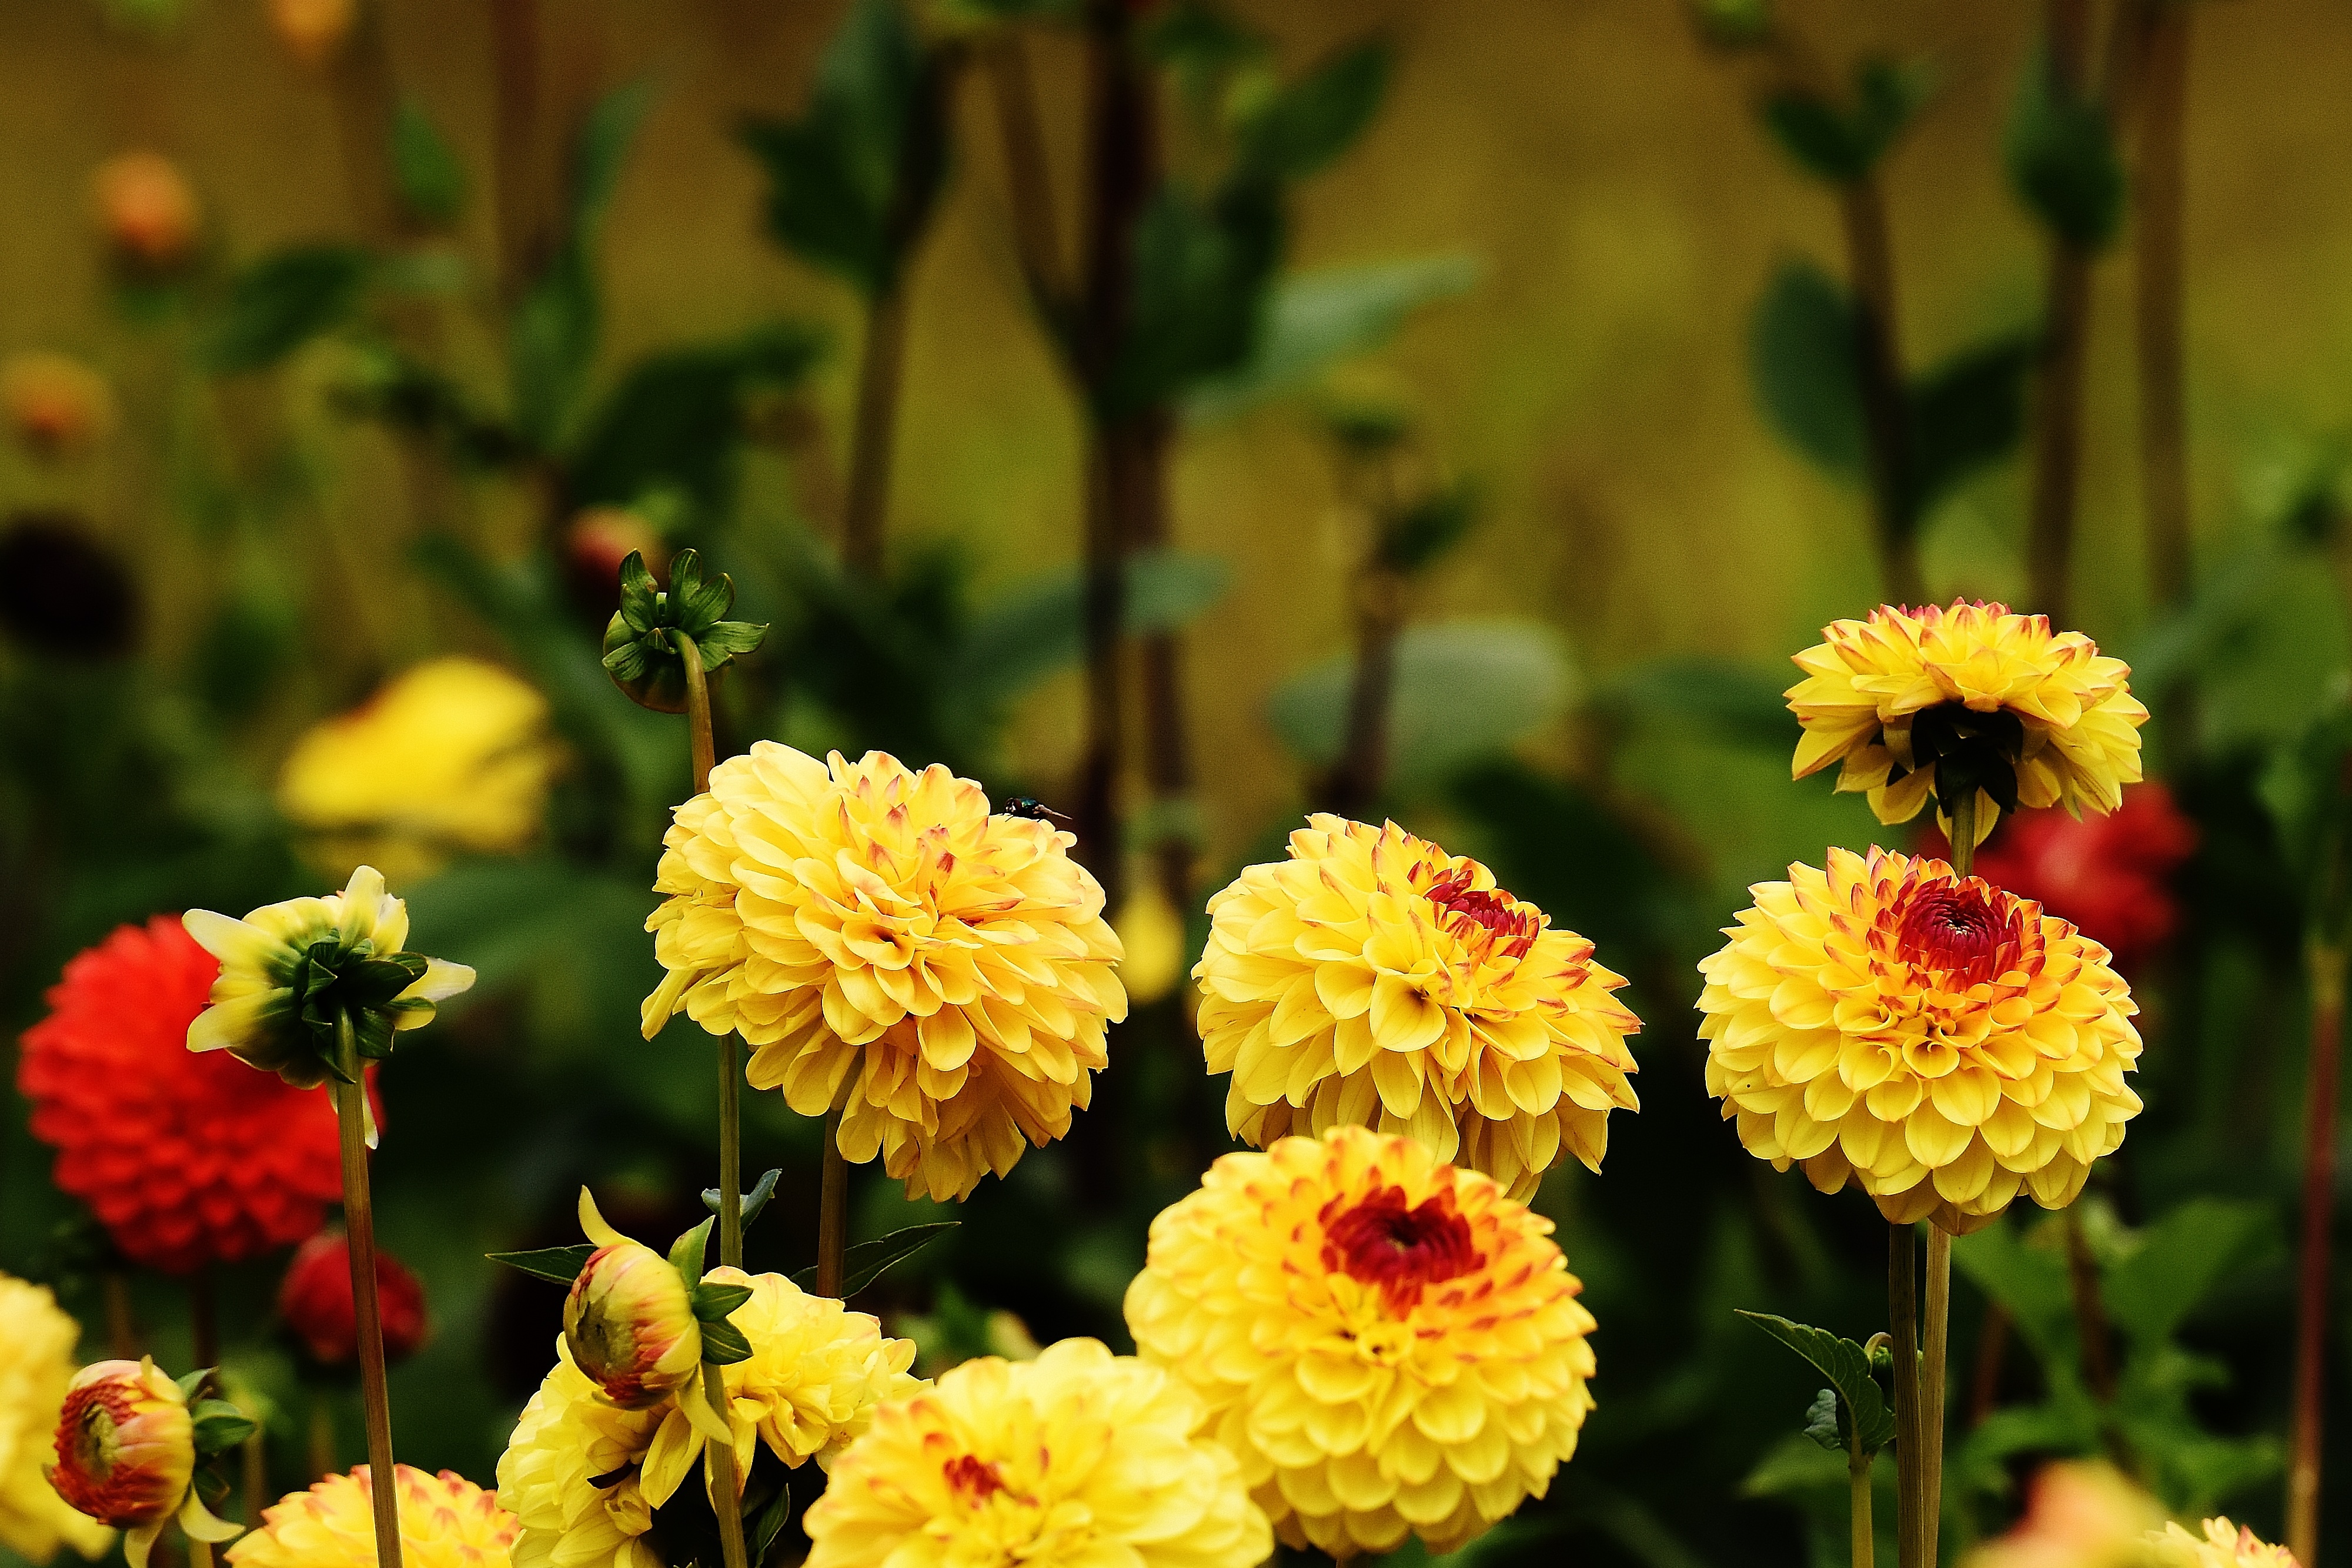
blossom, plant, flower, bloom, herb, autumn, botany, yellow, garden, flora, dahlia, asteraceae, dahlias, flower garden, dahlia garden, nectar, flowering plant, ornamental flower, daisy family, dalia, annual plant, land plant